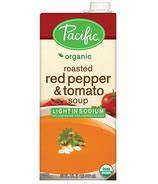
Waste category: cardboard